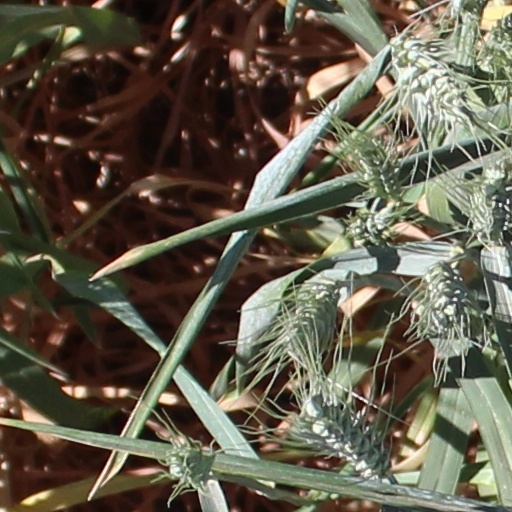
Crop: wheat